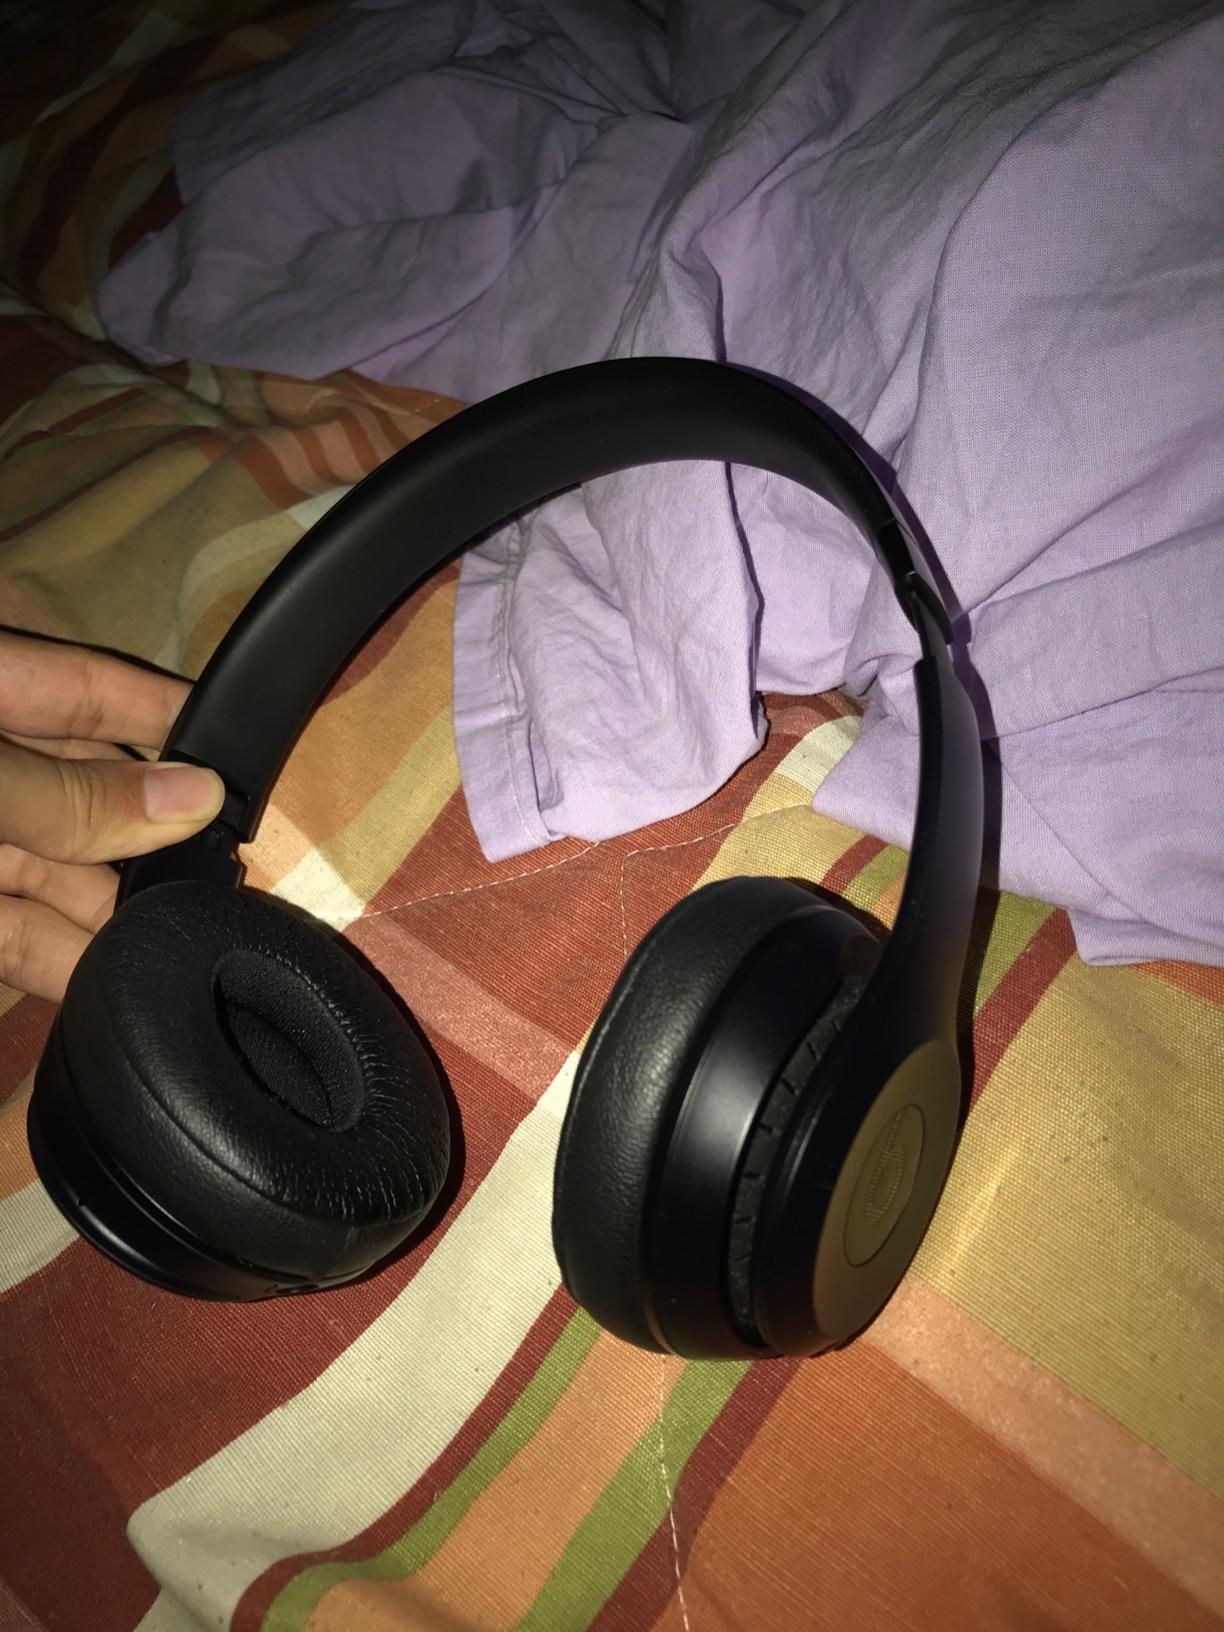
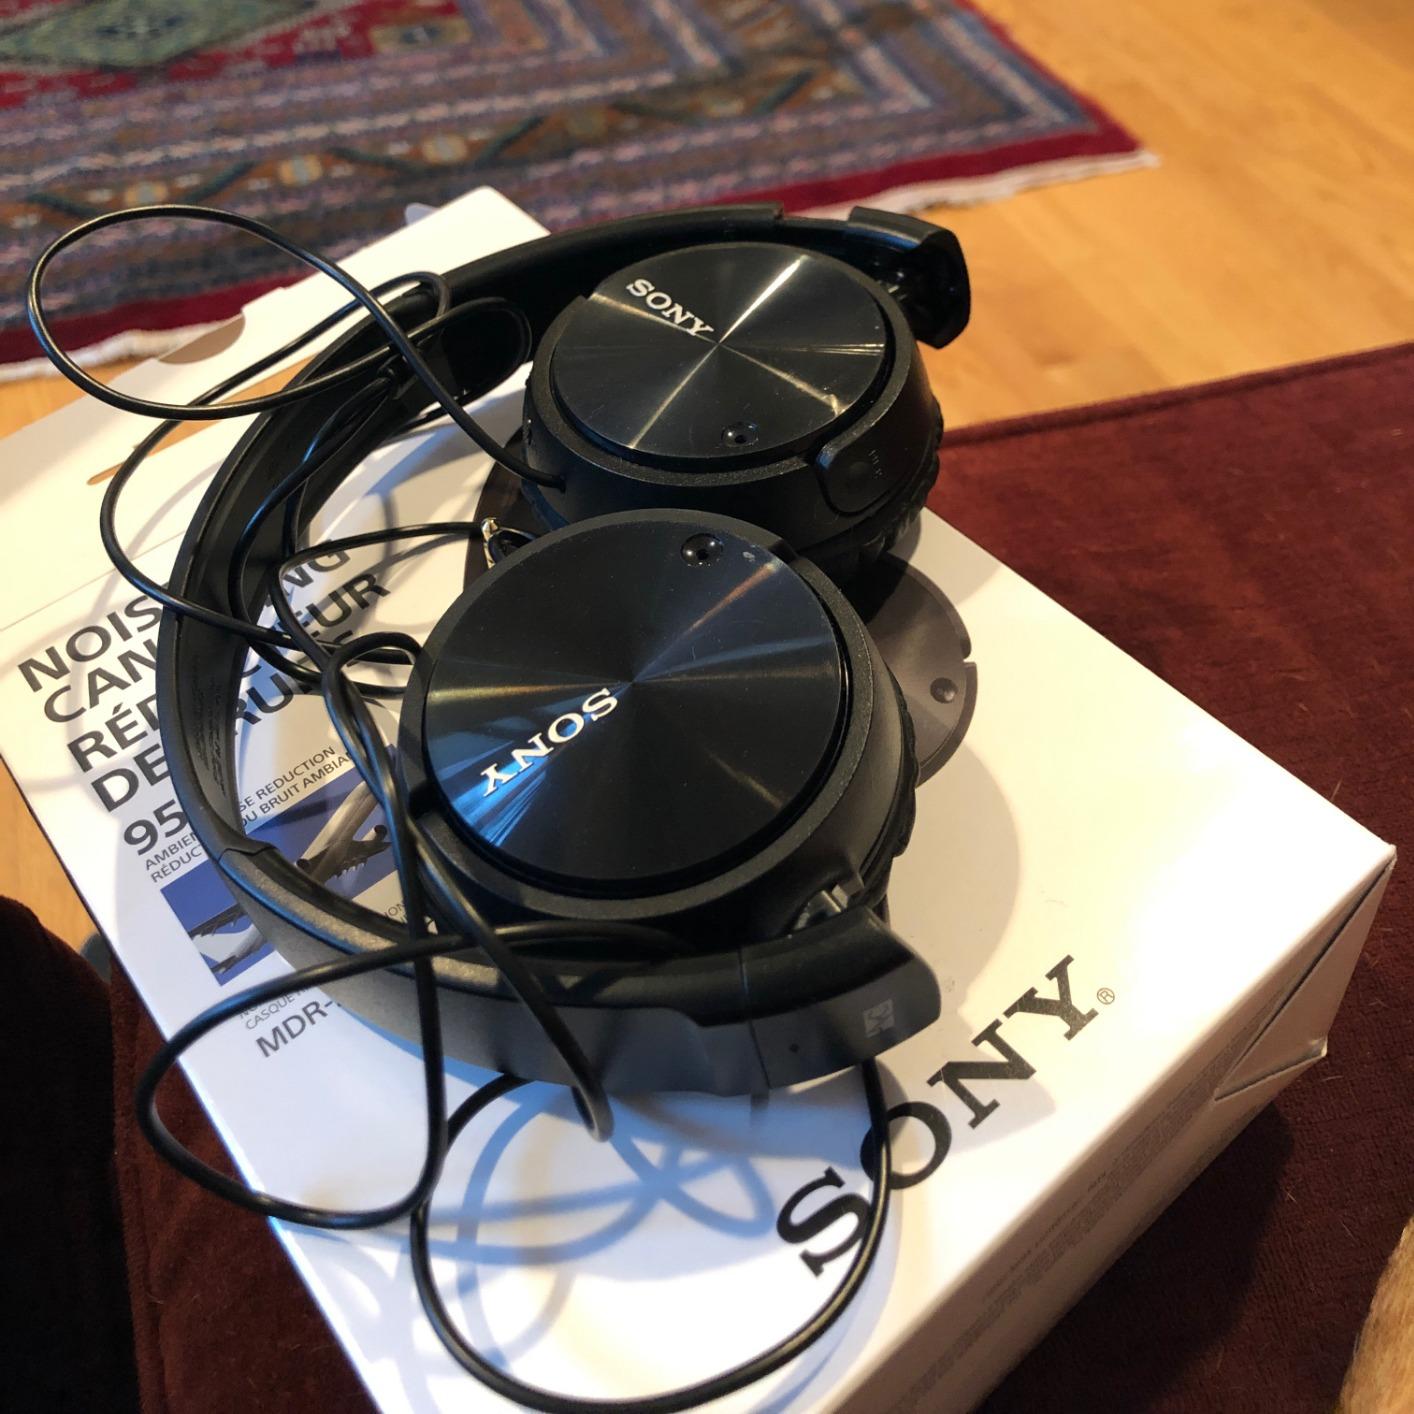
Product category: headphones
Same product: no